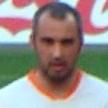
Age: 28